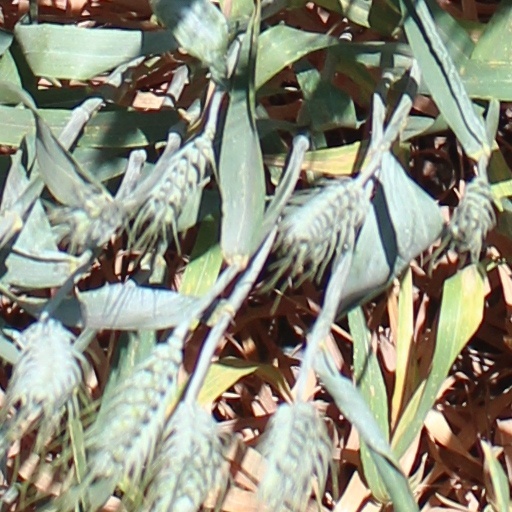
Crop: wheat